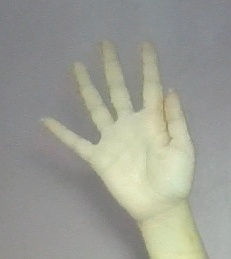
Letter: sheen